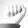
ASL letter: A